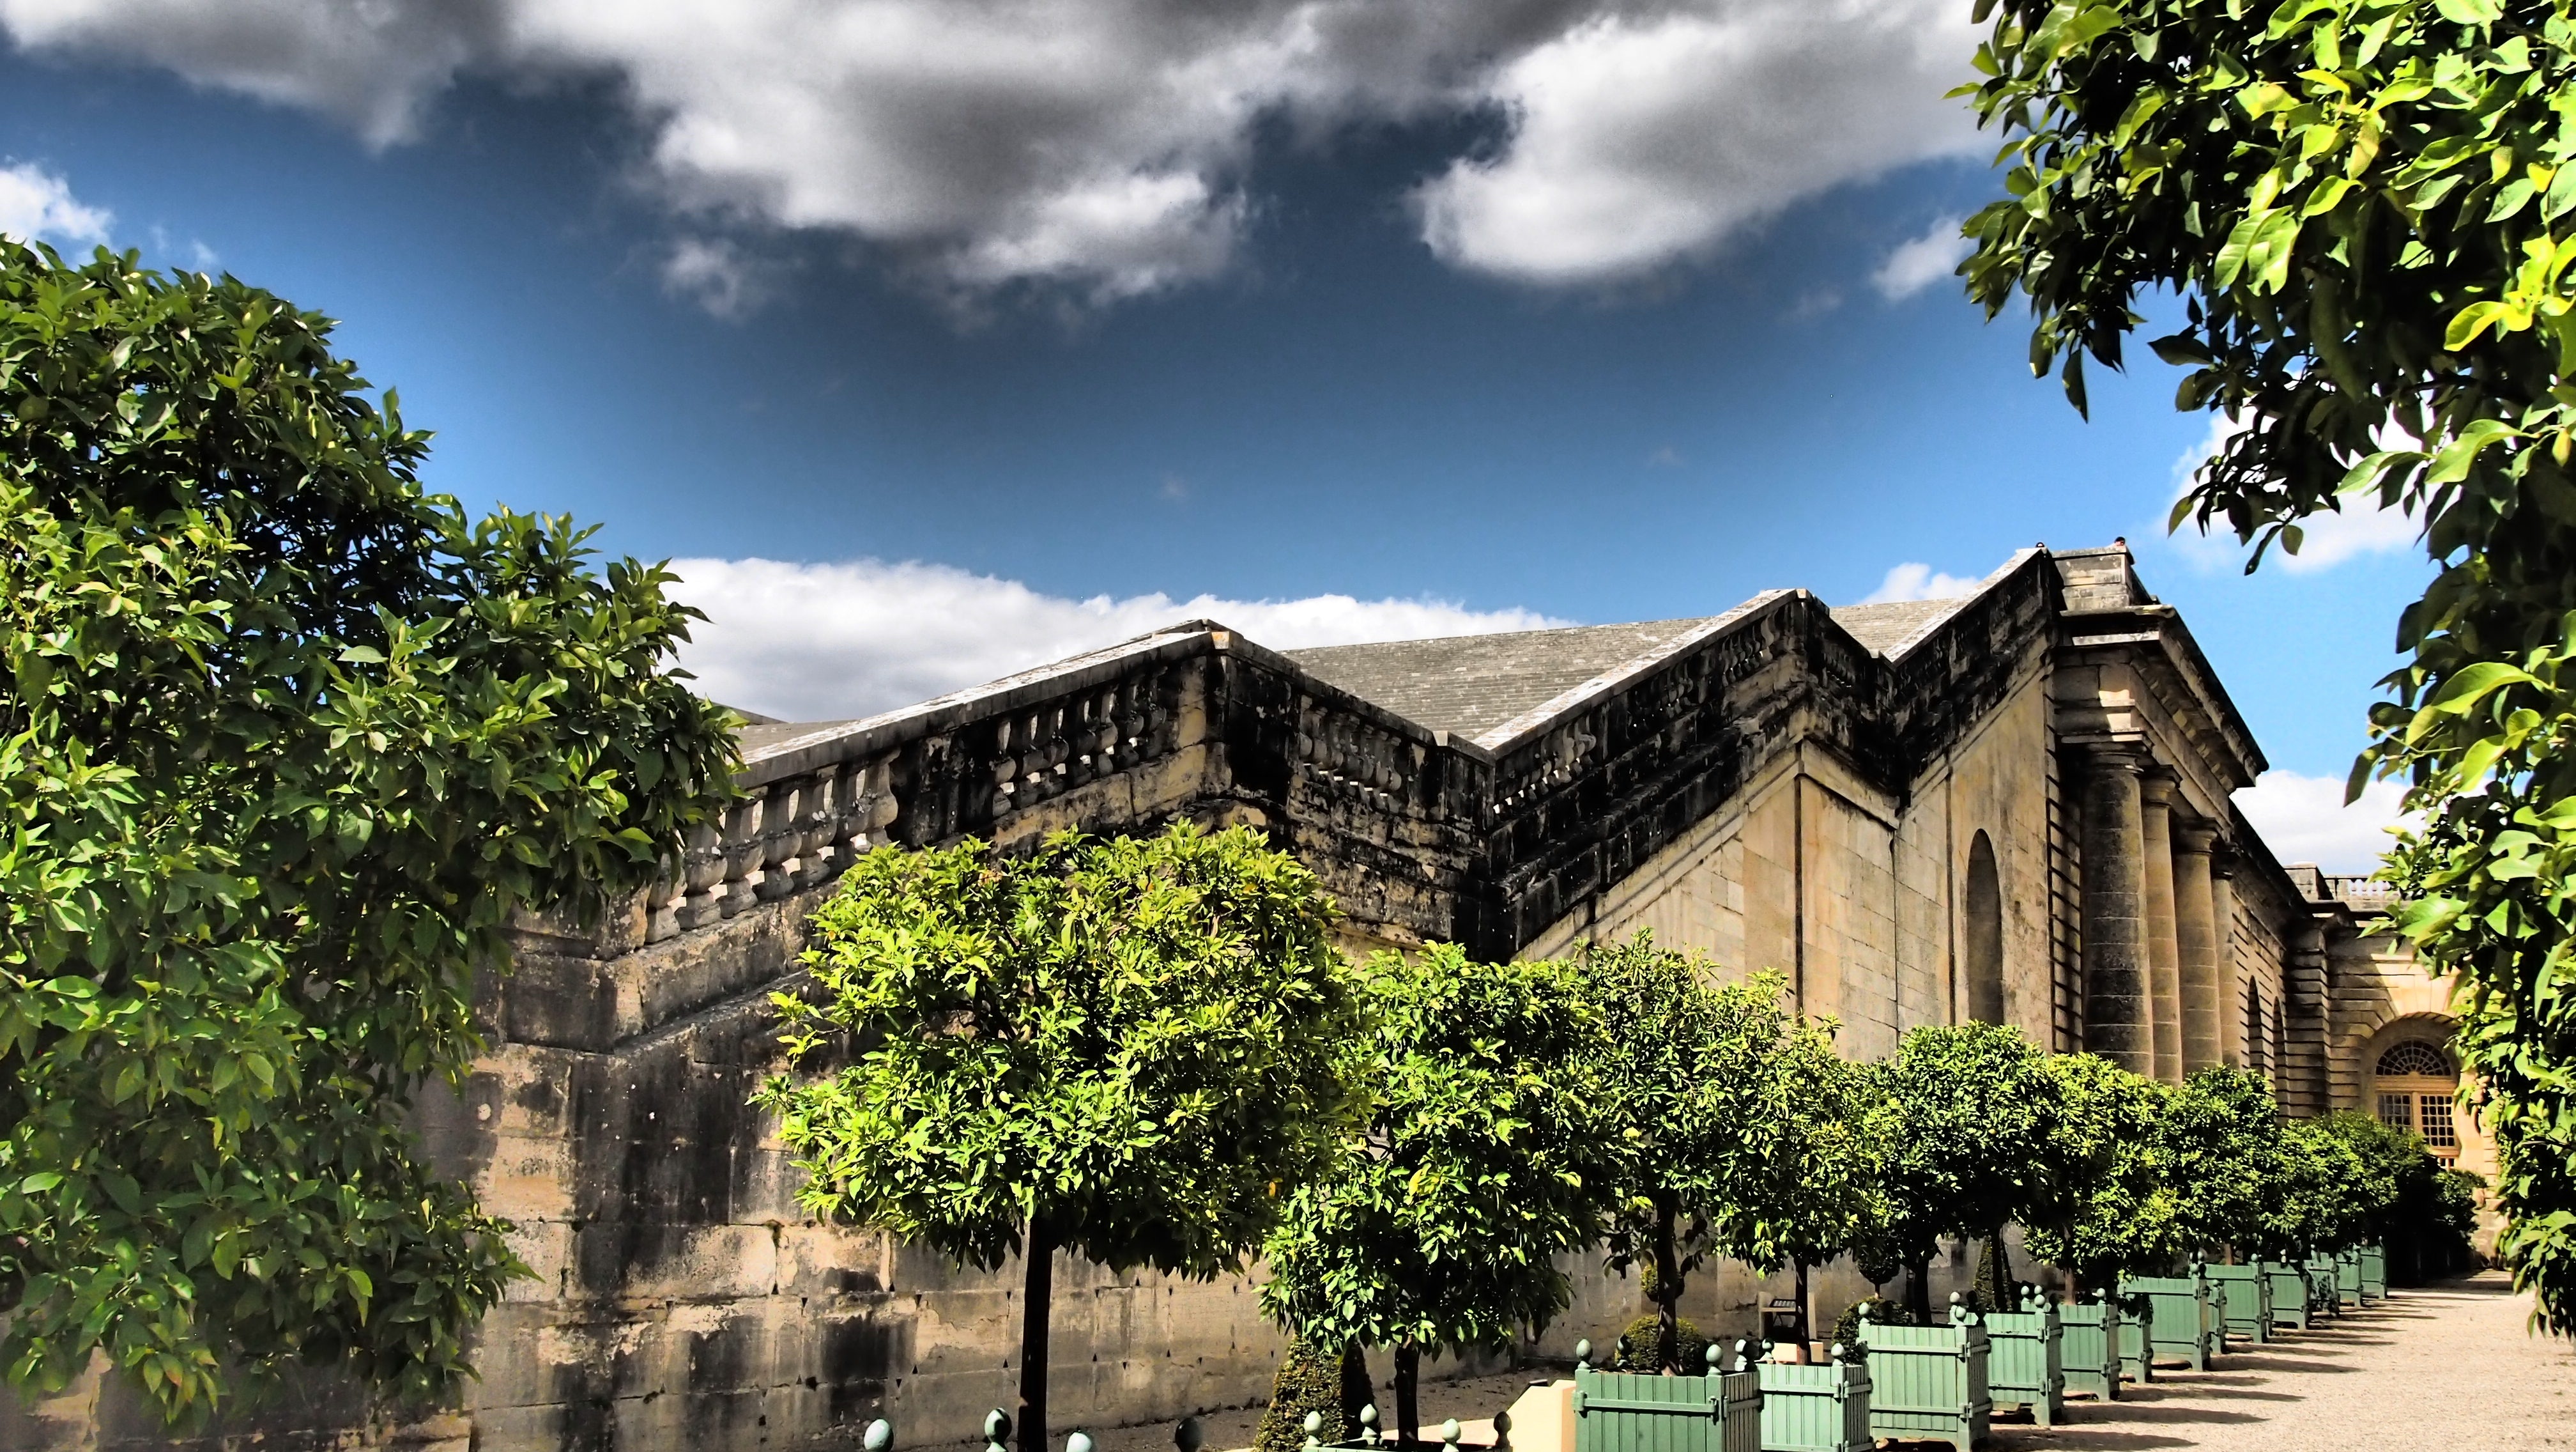
tree, architecture, mansion, house, paris, village, castle, tourism, places of interest, estate, versailles, neighbourhood, rural area, residential area, human settlement